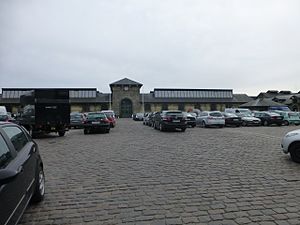
Kvægtorvet (København)
Pladsen Kvægtorvet med Øksnehallen i baggrunden.
Kvægtorvet i København åbnedes i 1879 og er tegnet af arkitekten Hans J. Holm. Hovedparten af hans værk findes stadig.